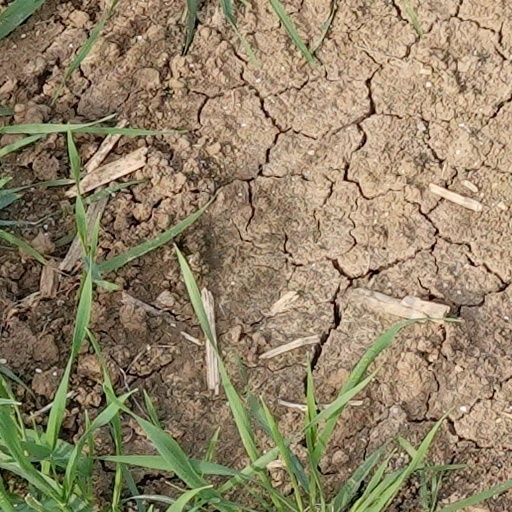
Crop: wheat